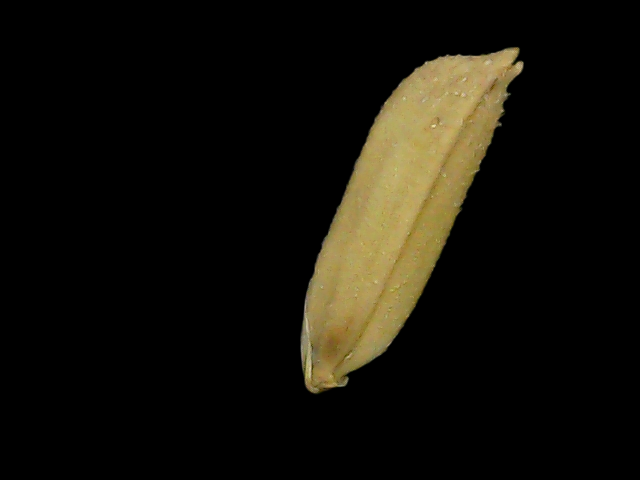
Rice variety: Bd75